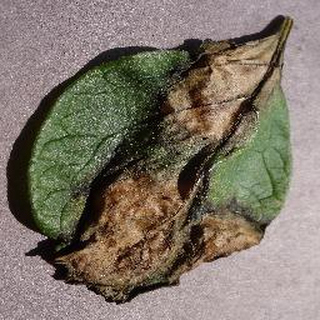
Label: potato_late_blight